Leopard 2

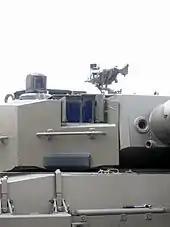
An Austrian Leopard 2A4 gunner's sights

Sweden also leased a total of 160 Leopard 2A4 tanks in 1994 and 1995, known in Swedish service as Stridsvagn 121 (Strv 121), as a stopgap measure while the strv 122 were being delivered. The first Strv 121 was delivered in February 1994. The Strv 121 fleet was removed from active service in 2002 as a result of the Defence Act of 2000 and mothballed by 2006. While most of the strv 121 tanks were returned to Germany, 18 were kept by Sweden as training aids; six have since been converted into AEV 3 Kodiak armoured engineering vehicles, and a further six have been converted into armoured bridgelayers.